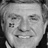
Emotion: happy